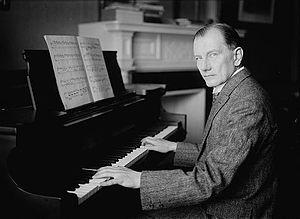
Ernő Dohnányi est un compositeur, chef d'orchestre et pianiste hongrois. Il est le père de Hans von Dohnányi et le grand-père de Klaus et Christoph von Dohnányi.